Coalhouse Fort

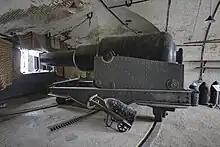
View of the interior of a casemate, which is nearly filled with the bulk of a replica 12.5-inch gun

Coalhouse Fort is exceptionally well-preserved; it provides one of the finest surviving examples of a mid-Victorian armoured casemate fort. It has twelve casemates arranged in a semi-circle facing south and east towards the river, with an annexed open battery facing south-west. The casemates are faced with massive slabs of granite and have iron gun ports to protect the gunners from splinters dislodged by incoming fire.